Bank of Lafourche Building

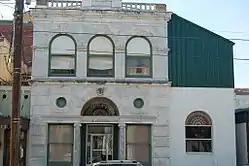

The Bank of Lafourche Building, also known as the Oil & Gas Building, is a historic commercial building located at 206 Green Street in Thibodaux, Louisiana, United States.